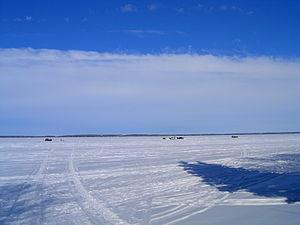
Liste des lacs de la province d'Alberta au Canada